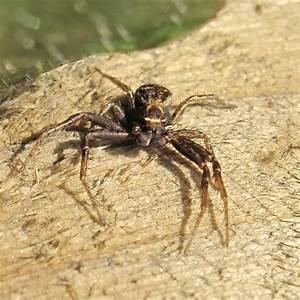
spider